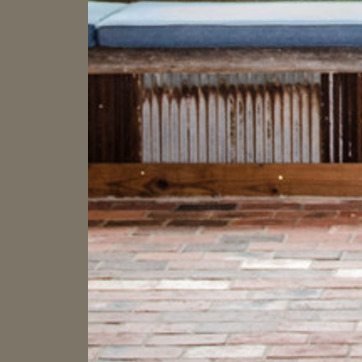
Material: wood